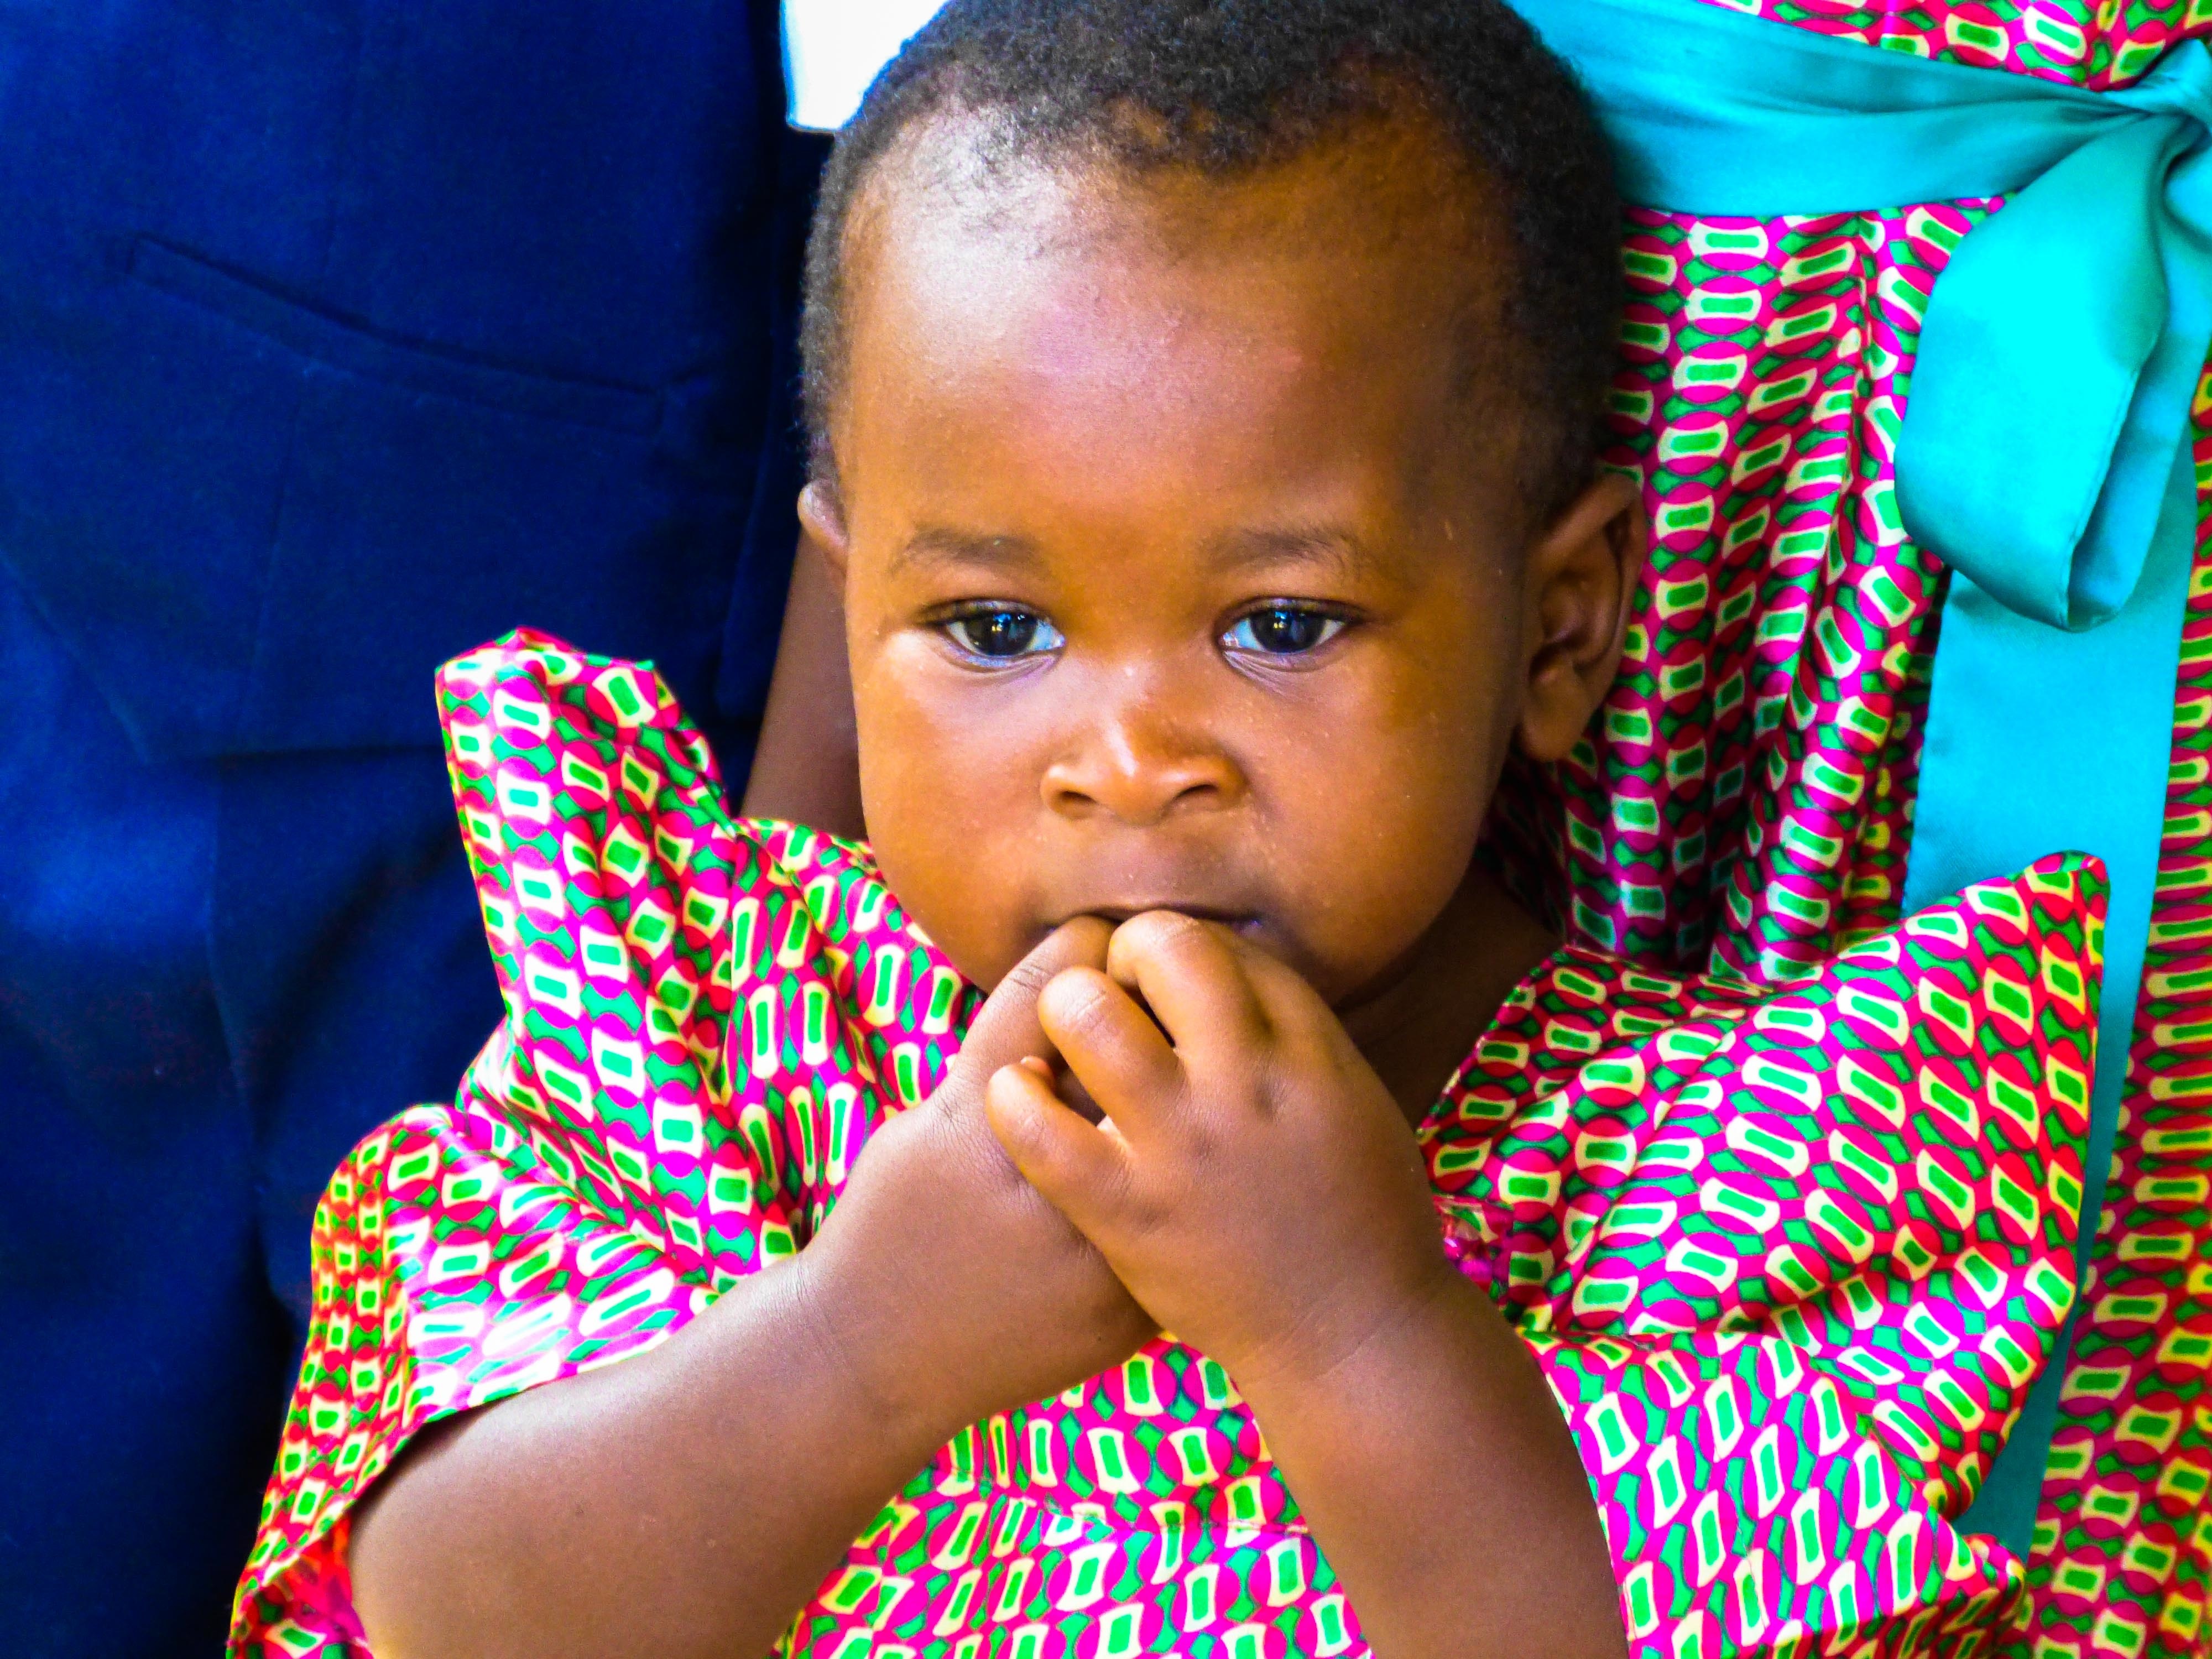
person, people, play, child, facial expression, hairstyle, smile, mouth, human body, nose, fun, infant, toddler, eye, organ, laughter, emotion